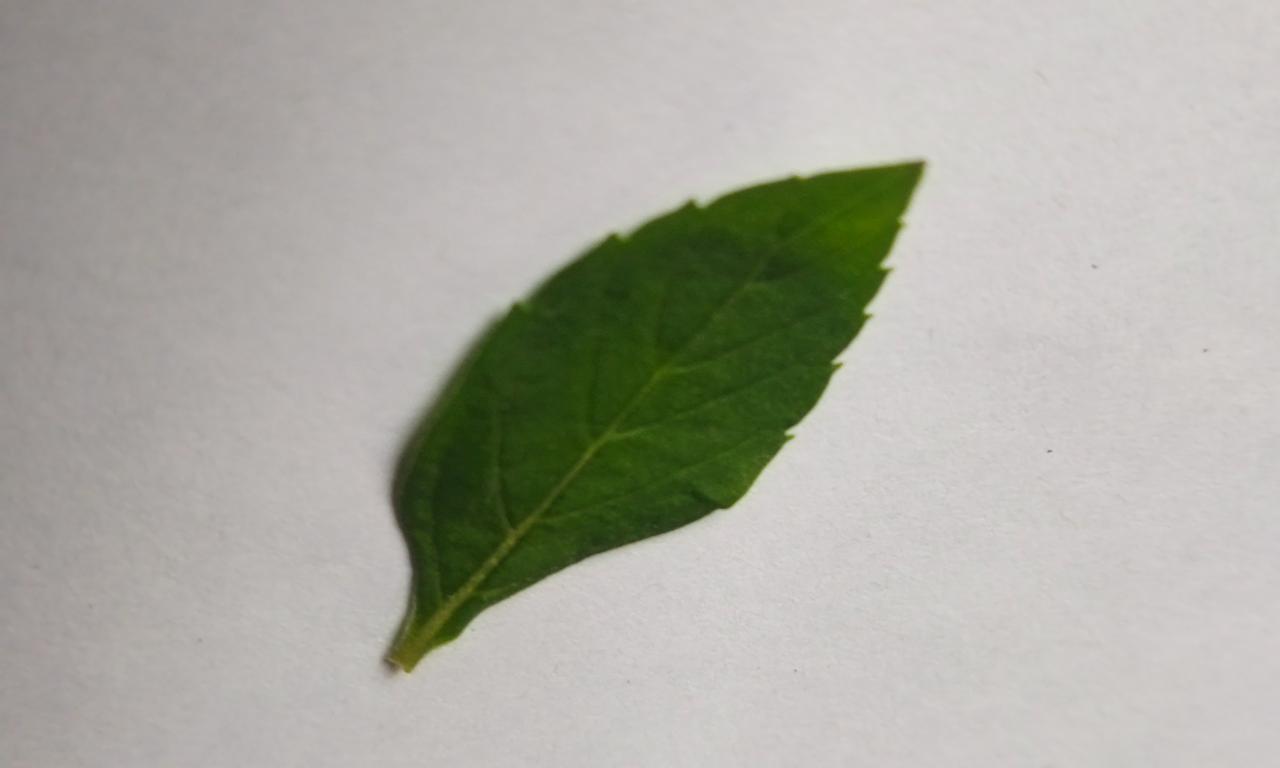
Label: Fresh